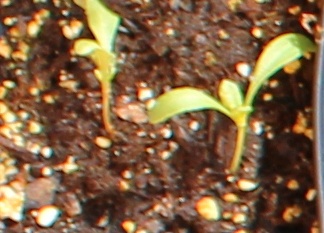
Label: Sugar beet